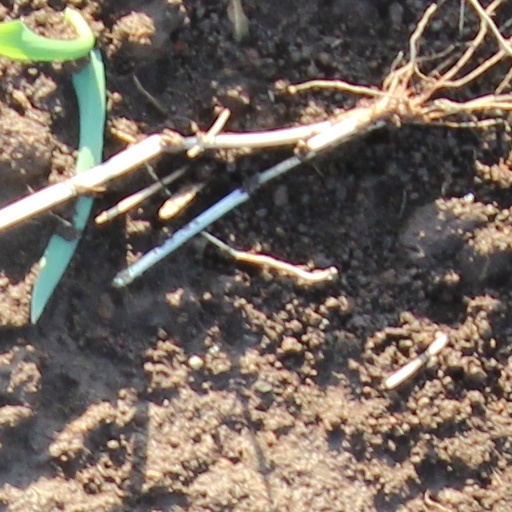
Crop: wheat